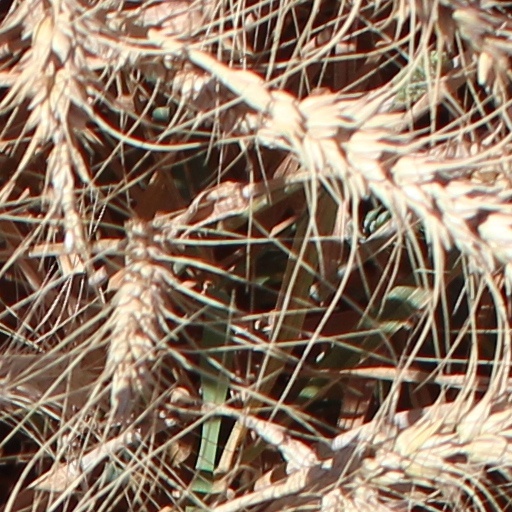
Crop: wheat